Fear Itself (film)

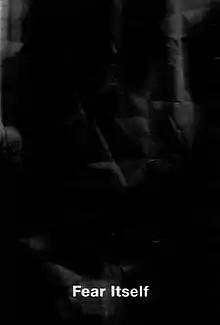
Festival poster

Fear Itself is a 2015 British documentary film about horror cinema, directed by Charlie Lyne and narrated by Amy E. Watson.